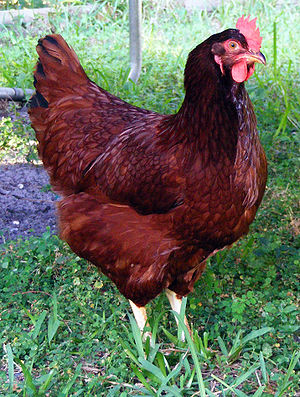
Rhode Island Red
En RIR høne
Rhode Island Red er en hønserace, der stammer fra USA.